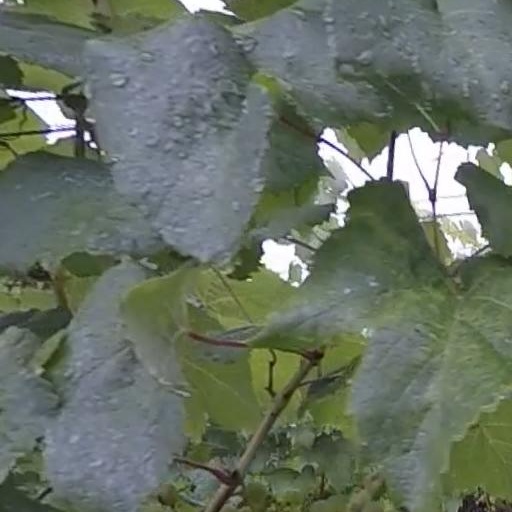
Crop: grape